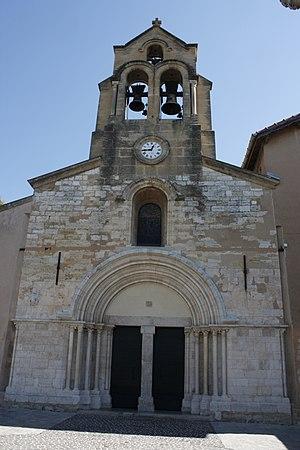
Église Notre-Dame-de-l'Assomption de Puyricard (façade) This building is inscrit au titre des Monuments Historiques. It is indexed in the Base Mérimée, a database of architectural heritage maintained by the French Ministry of Culture,
Cet article recense les monuments historiques de la ville d'Aix-en-Provence.
Puyricard est une agglomération dépendant de la ville d'Aix-en-Provence et située au nord de celle-ci. Elle englobe plusieurs hameaux, dont Couteron, à l'est, et Pontès, à l'ouest. Le village appartient au canton d'Aix-en-Provence-Nord-Est.
L'église Notre-Dame-de-l'Assomption est une église située en France sur la commune d'Aix-en-Provence, dans le département des Bouches-du-Rhône en région Provence-Alpes-Côte d'Azur.